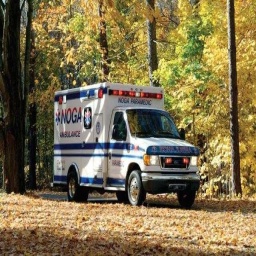
Label: ambulance